Slender loris

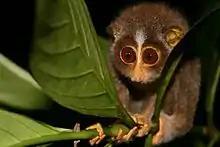
The red slender loris, "Loris tardigradus", is found in Sri Lanka.

In India, slender lorises are known as or in Telugu, in Kannada, "Kaada Naramani" (ಕಾಡ ನರಮನಿ) in Tulu and in Marathi. In Sri Lanka they are known as in Sinhala, in Tamil, spoken across southern India and Sri Lanka and in Malayalam, spoken mainly in the Indian state of Kerala, they are known as (in Tamil) (or (meaning 'the slender-bodied one') and in Malayalam or .